Thiruppathisaram

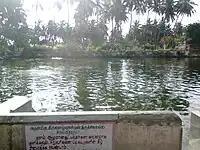
Temple Tank

Renovation of this temple were carried out by King Kulashekhara and Thirumalai Nayak. This temple is maintained by the Government of Tamil Nadu through the Devaswom Board. A few years ago renovation and kumbha-abhishekam (ritual consecration) was carried out by the Devaswom Board.